Manuel Jimenes

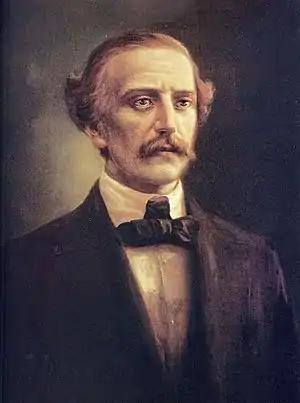
Juan Pablo Duarte, founder of La Trinitaria.

In the years of the Haitian domination, Jiménes decided to get involved with the independence movement. He became involved in movement, La Trinitaria, led by Juan Pablo Duarte. He was a liberal and joined the Reform Revolution in 1843, resulting in the overthrow of Jean Pierre Boyer. He took part in elections with Haitian liberals that sought constitutional reforms to boost the Dominican cause. Unfortunately, the triumph of Charles Rivière-Hérard halted these plans, who responded by launching a full scale persecution against the Trinitarios. Duarte was forced to leave the island, and Jiménes had to go into hiding.